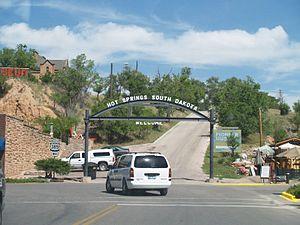
La ville de Hot Springs est le siège du comté de Fall River, situé dans le Dakota du Sud, aux États-Unis. Elle comptait 3 711 habitants au recensement de 2010. La municipalité s'étend sur une superficie de 3,61 milles carrés.